Thibaut Courtois

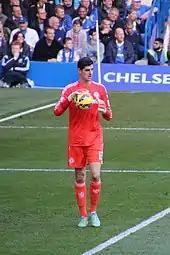
Courtois playing for Chelsea in 2014

In June 2014, Chelsea manager José Mourinho confirmed that Courtois would return to Chelsea for the upcoming season. He was assigned the number 13 shirt, last worn by Victor Moses. On 18 August, Mourinho announced that Courtois would start the Premier League opener against Burnley in place of Petr Čech. Although he conceded the first goal to Scott Arfield at Turf Moor, Chelsea won 3–1. Courtois kept his first Premier League clean sheet in his second game, making several crucial saves in a 2–0 home win over Leicester City.